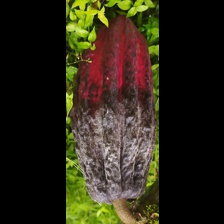
Label: phytophthora